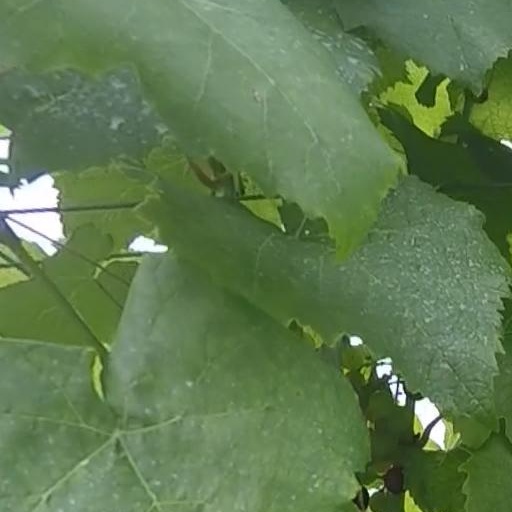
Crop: grape